2010 United States House of Representatives elections in New York

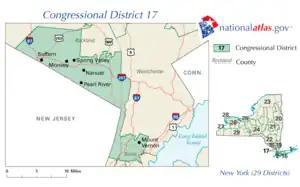

Democratic and Working Families incumbent Eliot Engel ran for reelection, challenged by Republican nominee Anthony Mele and Conservative Party nominee York Kleinhandler. The district encompasses parts of the Bronx, Westchester, and Rockland Counties.